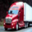
Label: truck